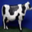
Label: cattle